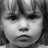
Emotion: neutral